First Red Scare

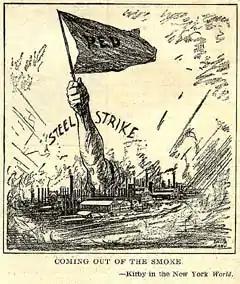
"Coming out of the Smoke", "New York World", October 11, 1919

Following a housing and coal shortage caused by the mobilization for World War I, a wave of rent strikes occurred across all of New York City and Jersey City from 1918 to 1920. While it is unclear exactly how many tenants were involved, at least tens of thousands and likely hundreds of thousands tenants struck.